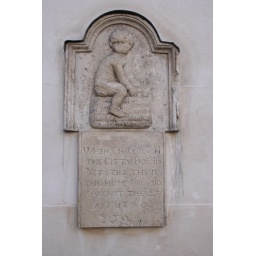
The highest ground in the City of London : evidence on a wall from 1688